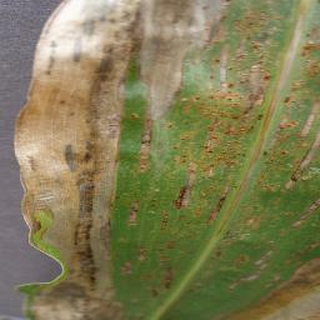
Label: corn_northern_leaf_blight